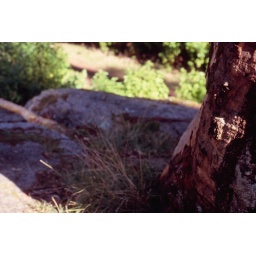
tree in the rock